Malin Swedberg

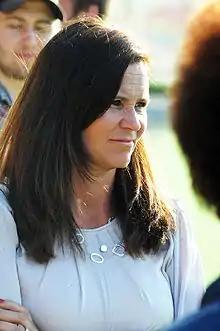
Swedberg in 2014

Malin Swedberg (born 15 September 1968) is a Swedish former football midfielder who won 78 caps for the Sweden women's national team, scoring ten goals. She represented Sweden at the inaugural FIFA Women's World Cup in 1991; as well as in the Olympic women's football tournament in 1996 and 2000.